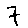
Label: 7